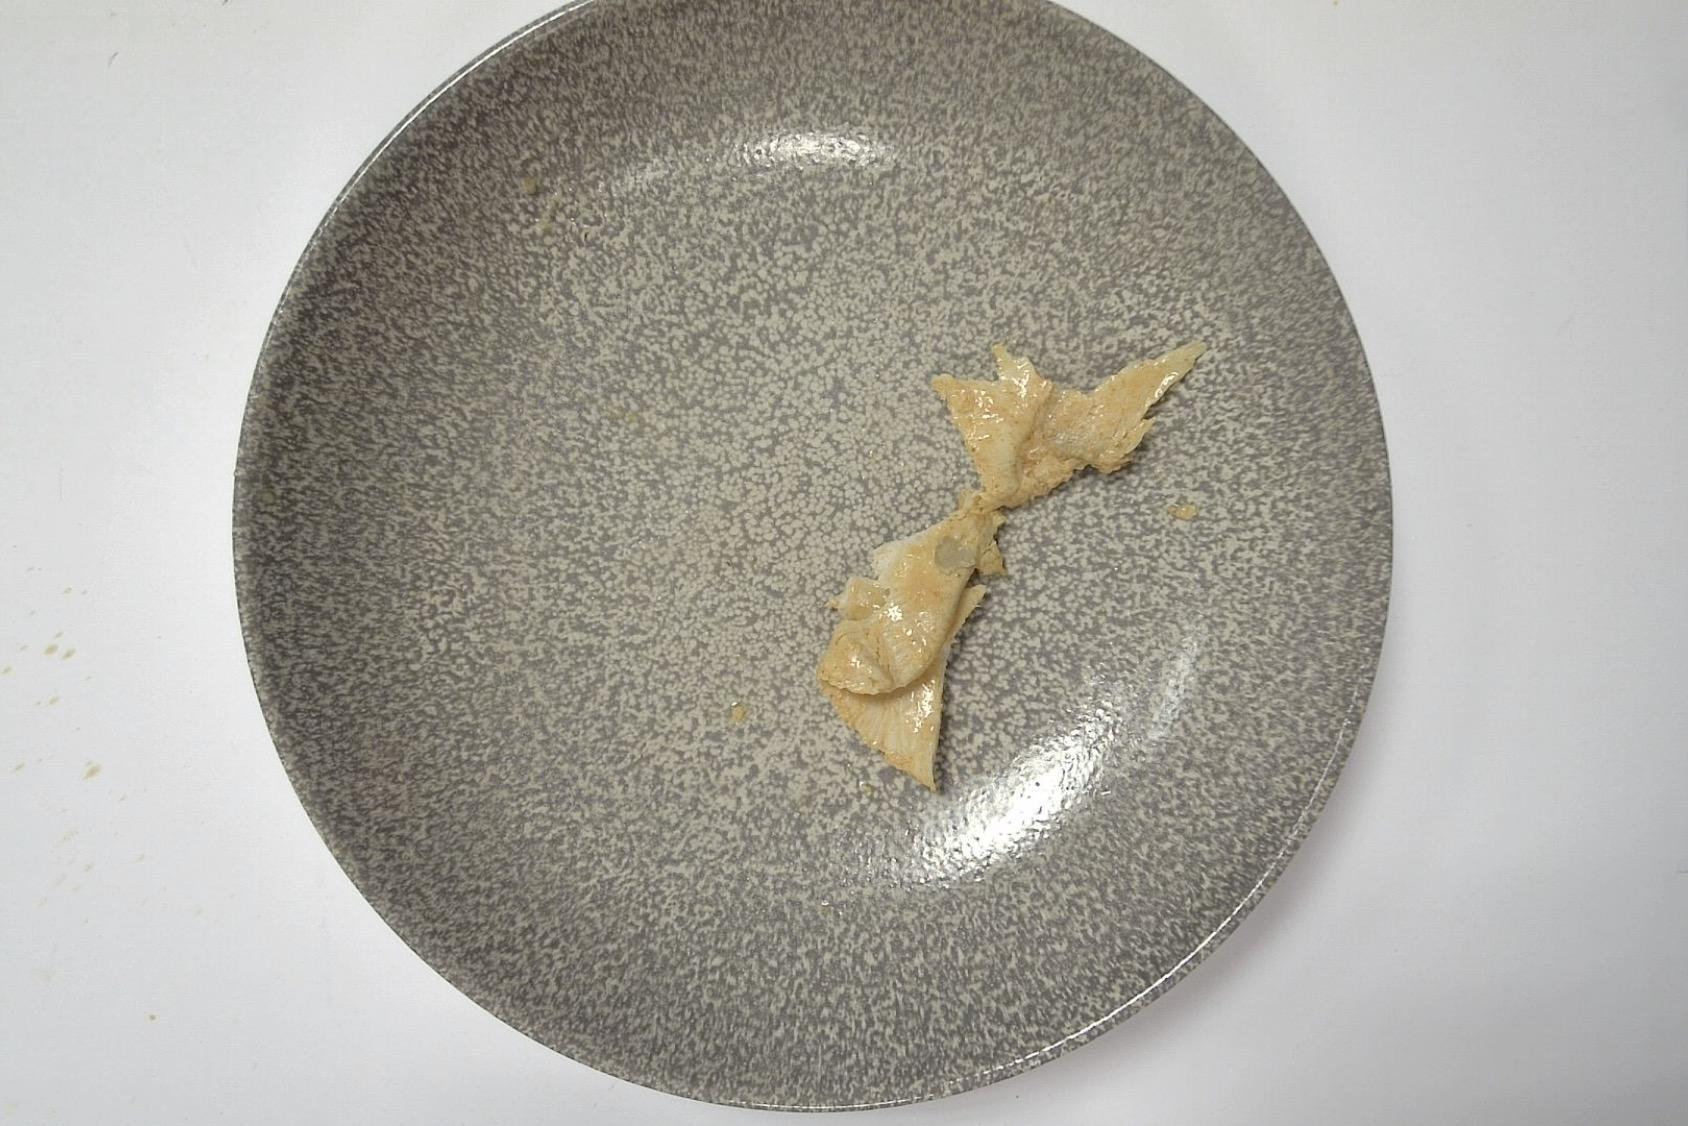
Gericht: Hähnchenbrustfilet mit Reis, Paprikasauce und Beilagensalat
Portionsgröße: Große Portion
Zutaten: Reis, Dressing Portion, Eisbergsalat, Krautsalat, Paprika, Sahne, Braune Sauce , Hähnchen
Gewicht vorher: 421 g
Kalorien vorher: 368,55 kcal
Gewicht nachher: 395 g
Kalorien nachher: 345,789 kcal